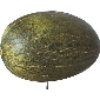
Label: melon_piel_de_sapo